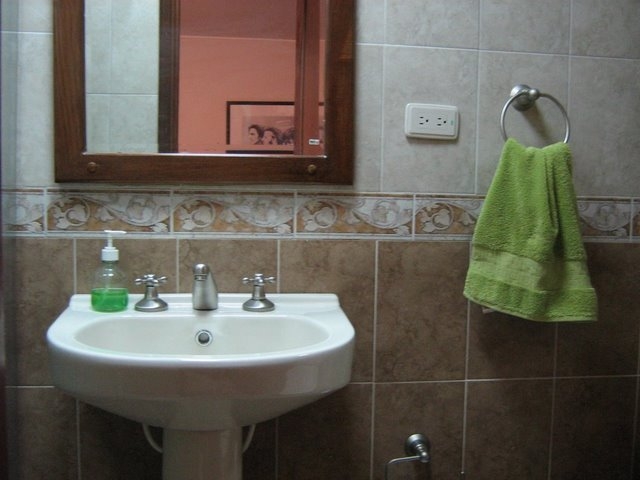
Room type: bathroom